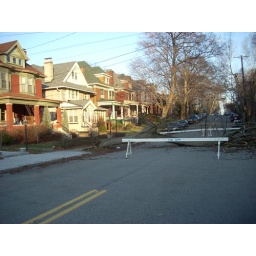
The tree that fell over in front of our house on Christmas Eve 3